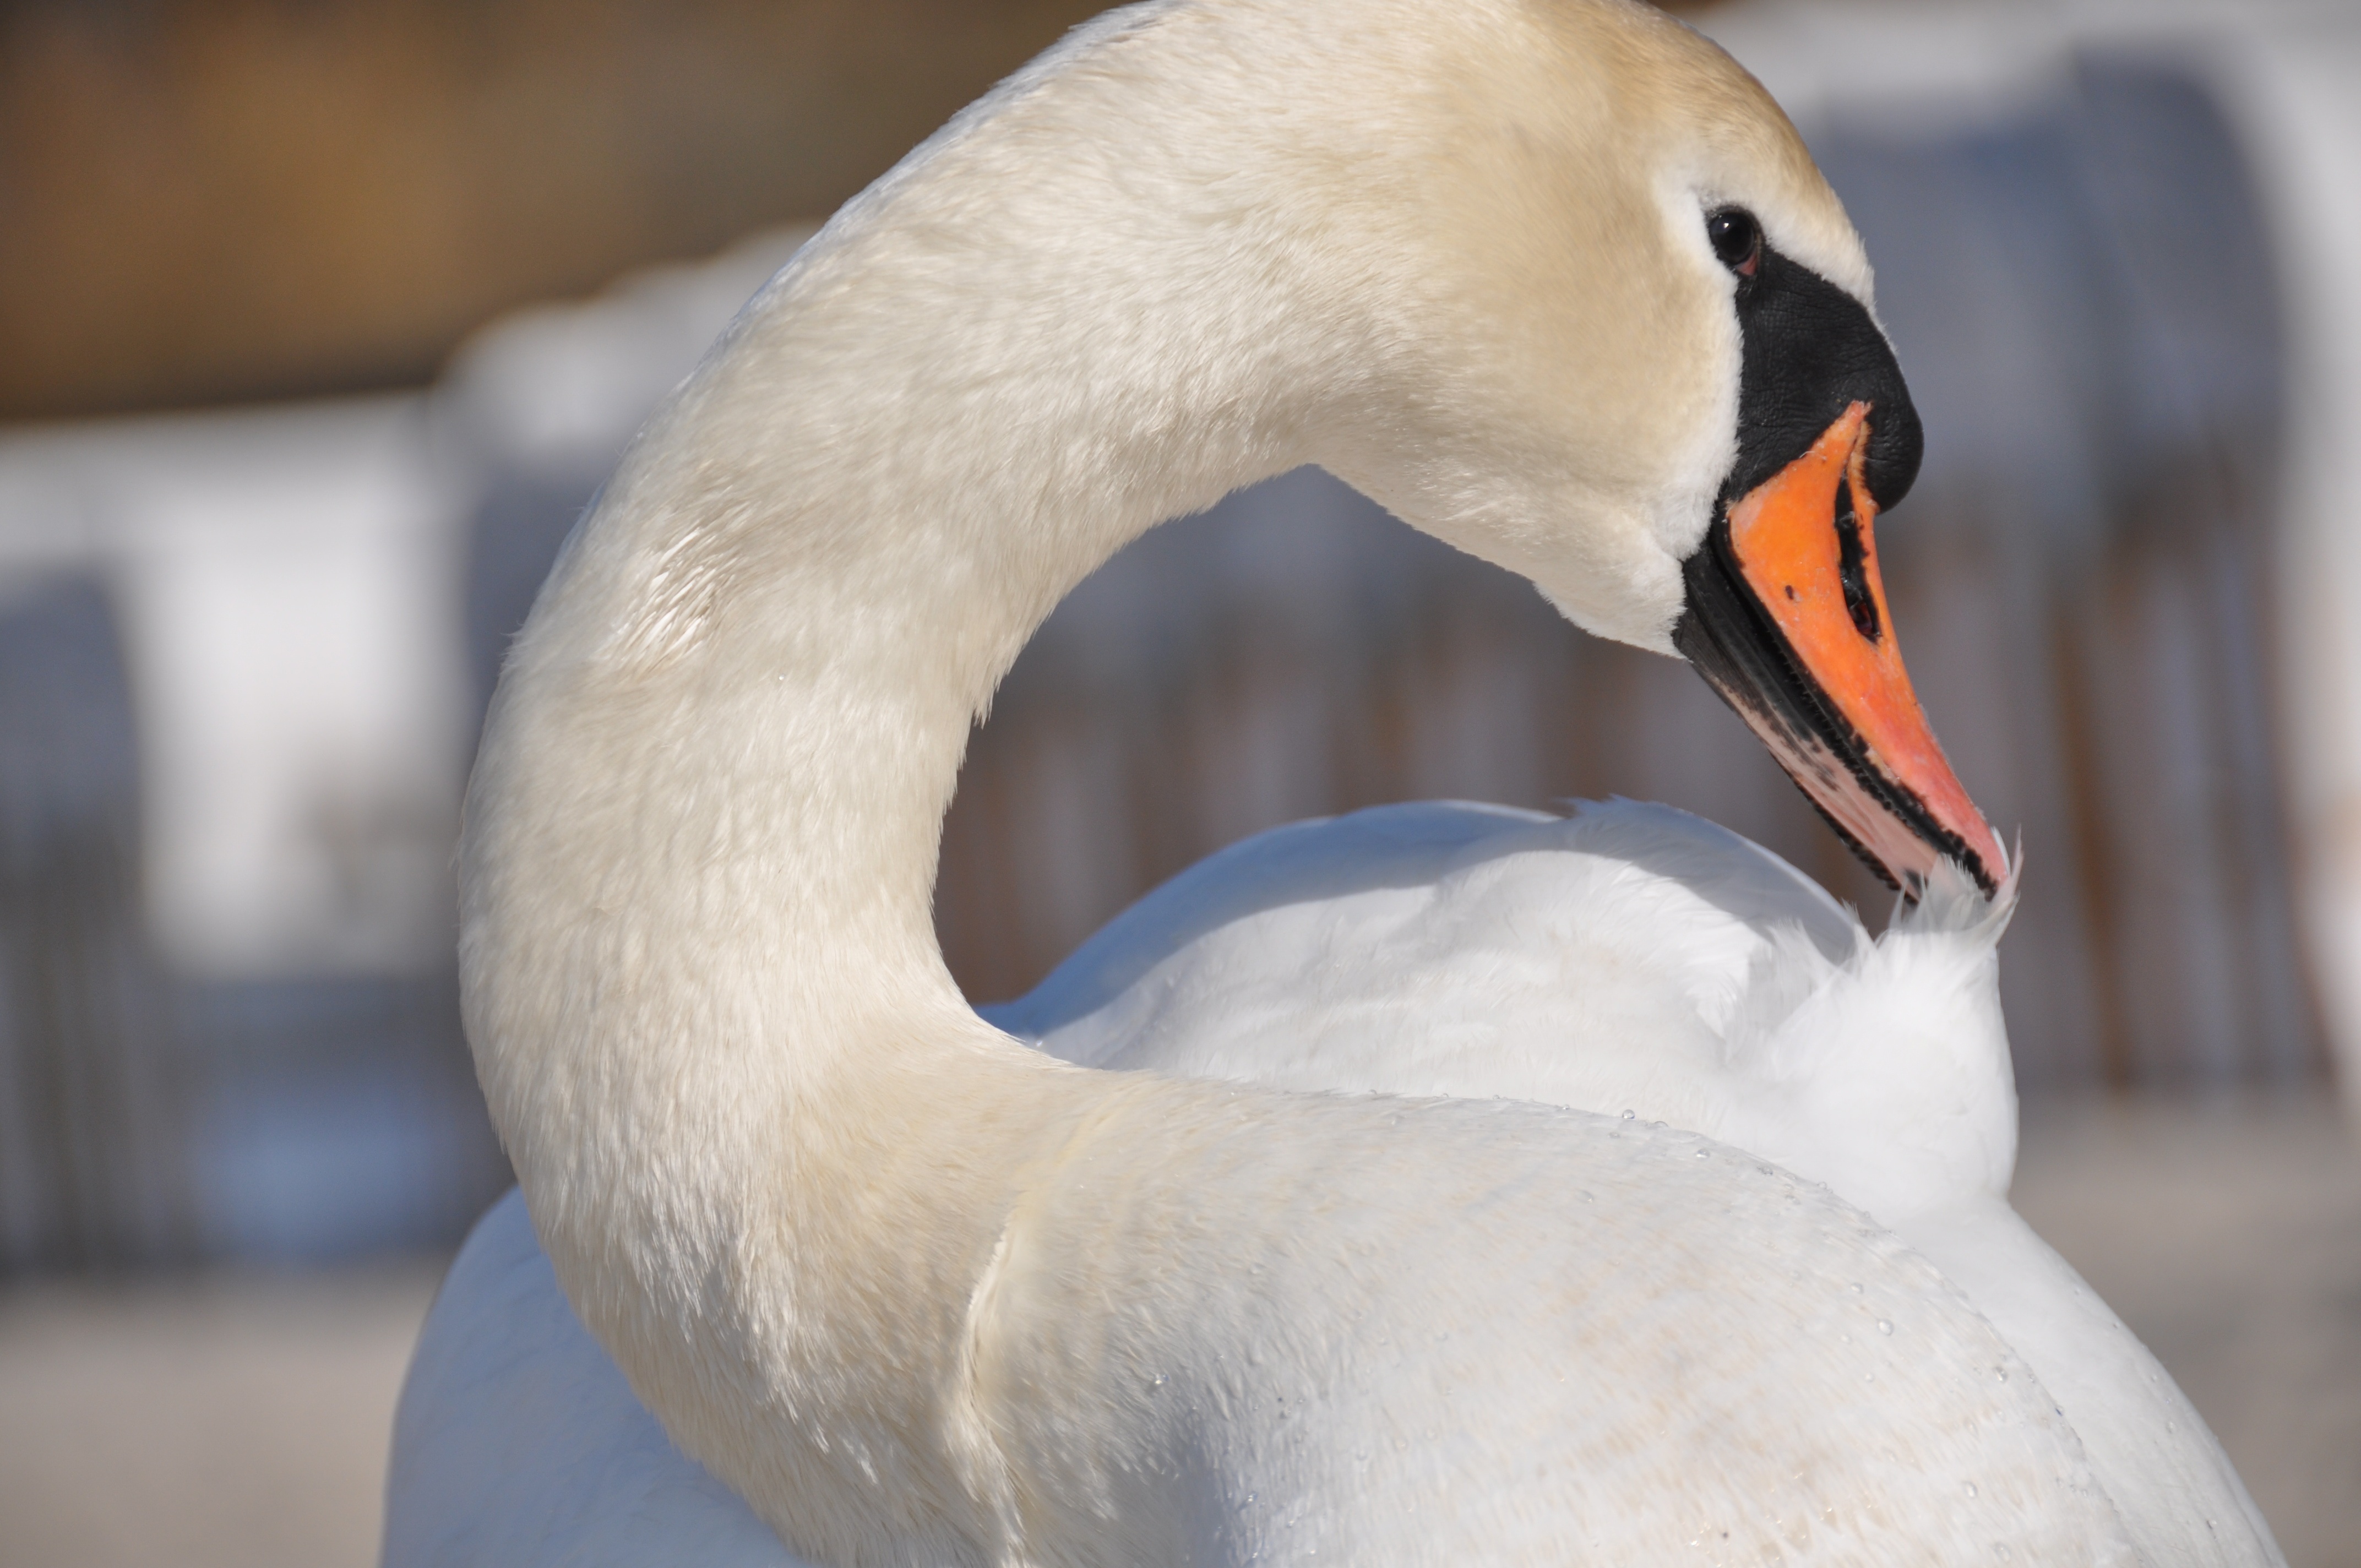
nature, bird, wing, wildlife, beak, fauna, close up, swan, vertebrate, waterfowl, water bird, biel, ducks geese and swans